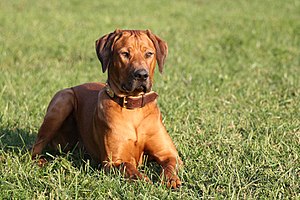
Rhodesian ridgeback
Rhodesian ridgeback
Rhodesian ridgeback er en hunderace, der oprindeligt stammer fra det sydlige Afrika, hvor den opstod som en krydsning mellem medbragte europæiske hunde med khoikhoiernes jagthunde. Det er en stor rødbrun hund med en karakteristisk stribe af modsat rettede pelshår midt ned ad ryggen. Rhodesian ridgeback er en kærlig og aktiv hund, de kræver meget opmærksomhed og omsorg samt godt med motion. Rhodesian ridgeback egner sig glimrende til villakvarter hvis hundens ejer er aktiv med sin hund. Racen behøver motion hver dag, det er vigtig at den får lov at undesøge de dufte den finder. Den passer rigtig godt til børne familier men den anbefales ikke til førstegangs hundeejere, da den er selvstændig og viljestærk.